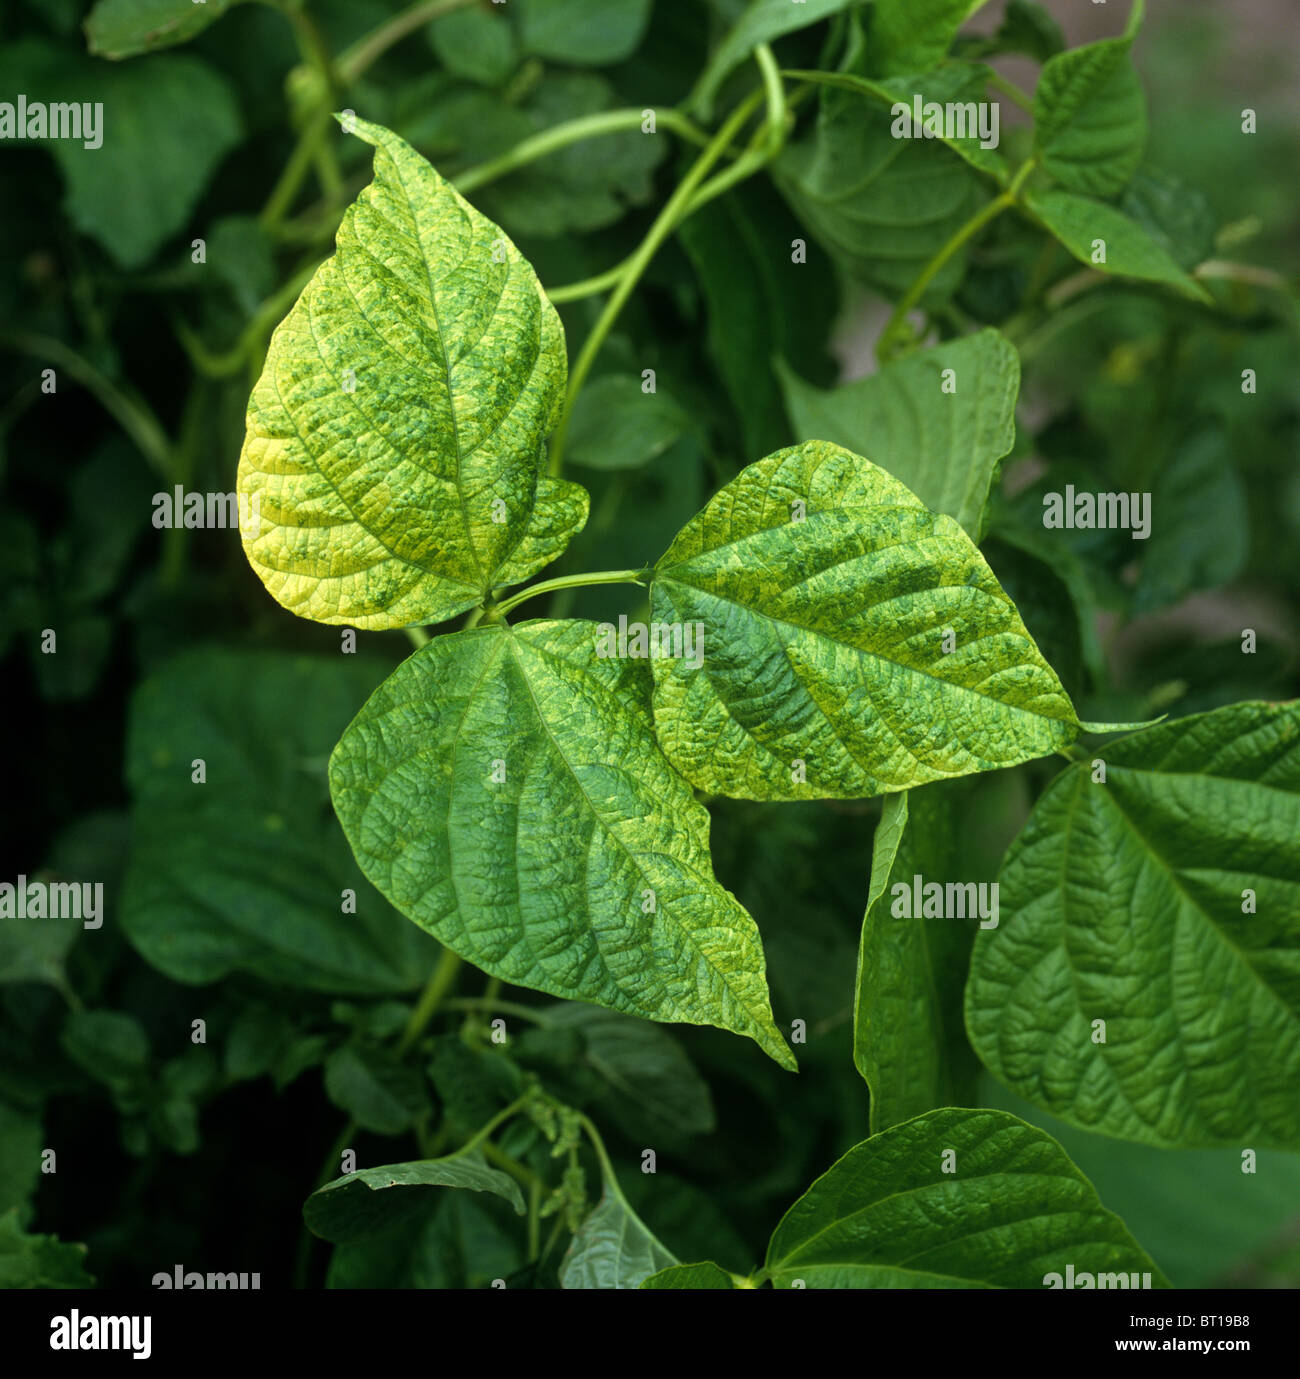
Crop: unknown
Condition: bean_bean_mosaic_virus